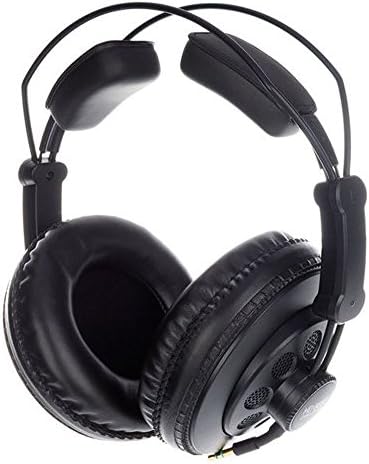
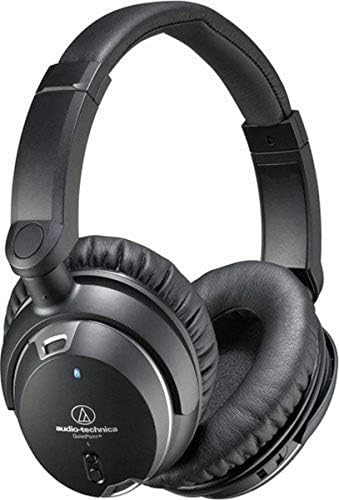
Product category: headphones
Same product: no